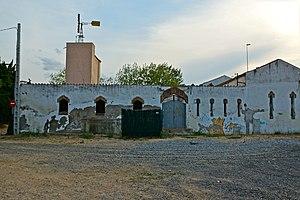
Calonge, Catalogne: Ancien abattoir, monument classé, façade septentrionale